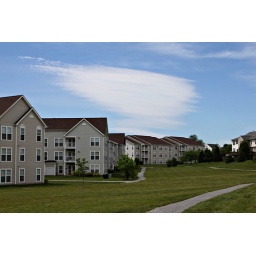
i thought the sky looked like someone had taken a white brush and drawn over it...